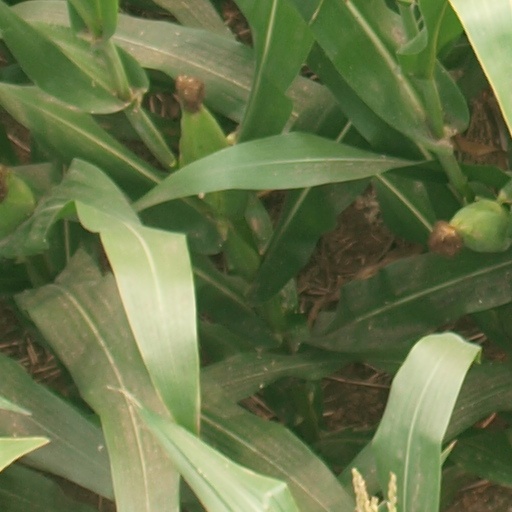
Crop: maize; corn